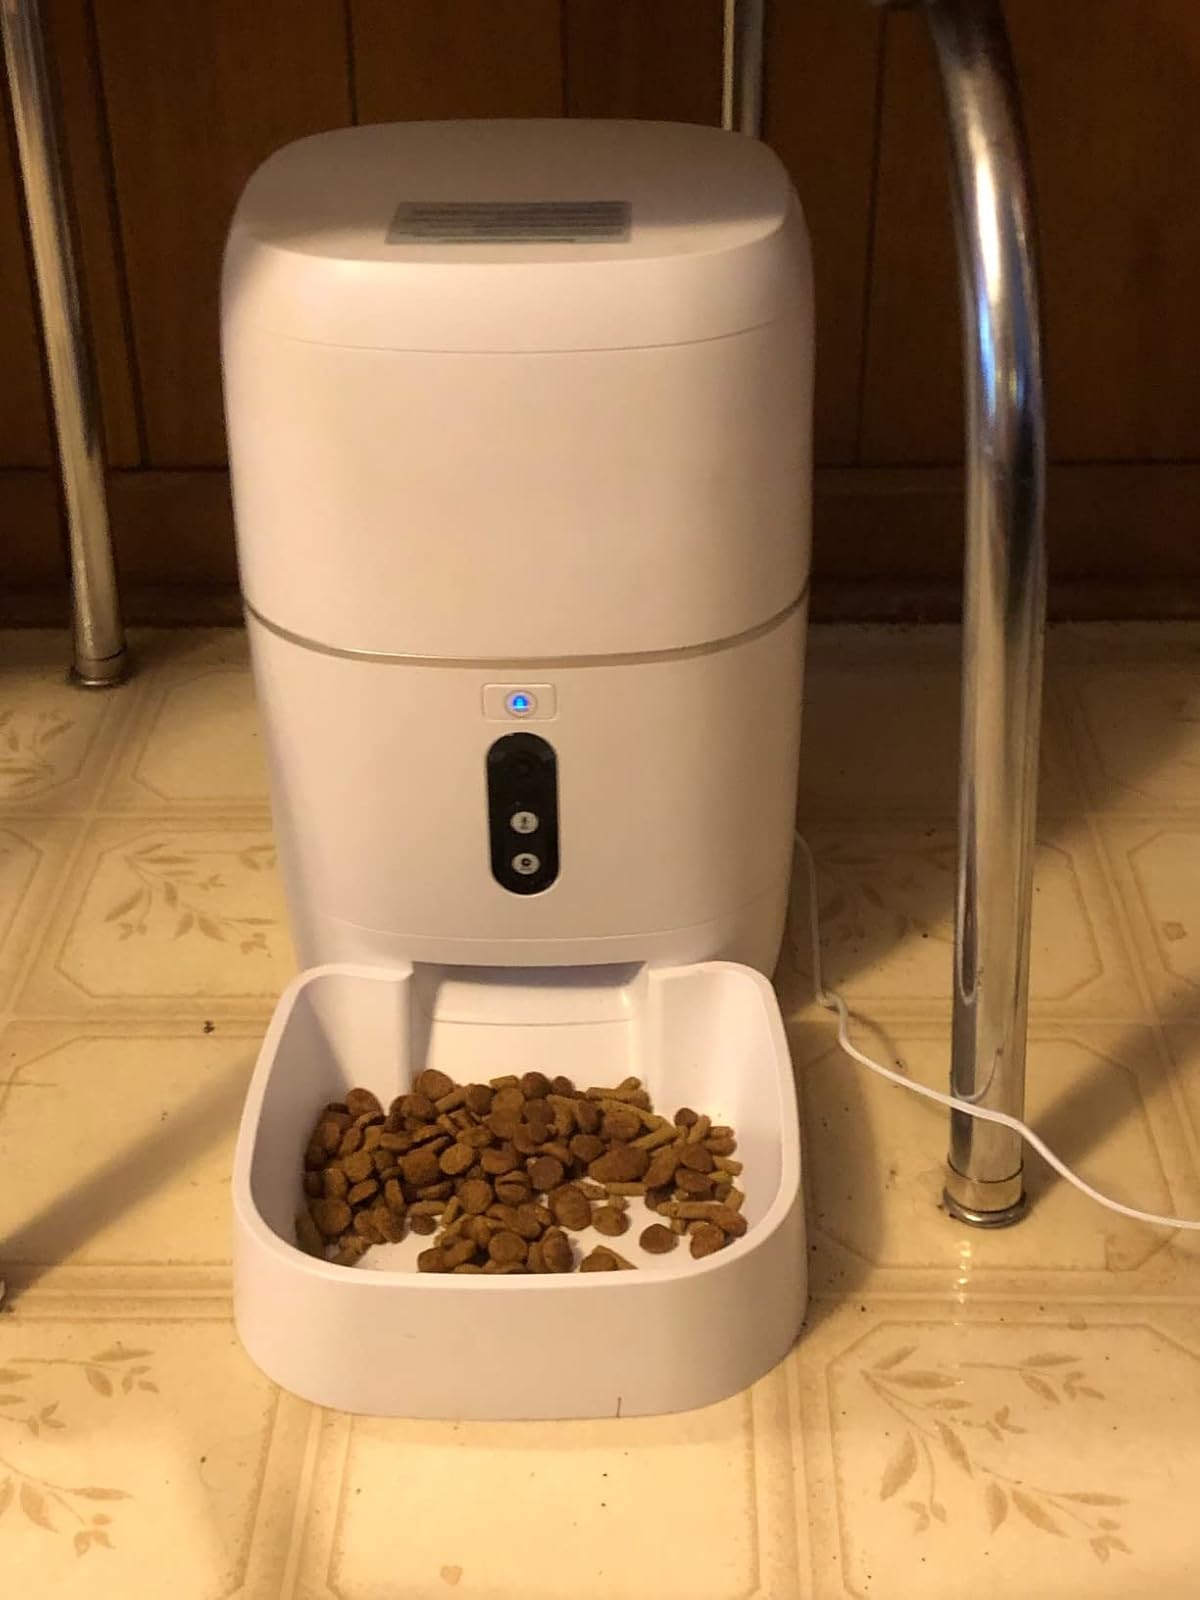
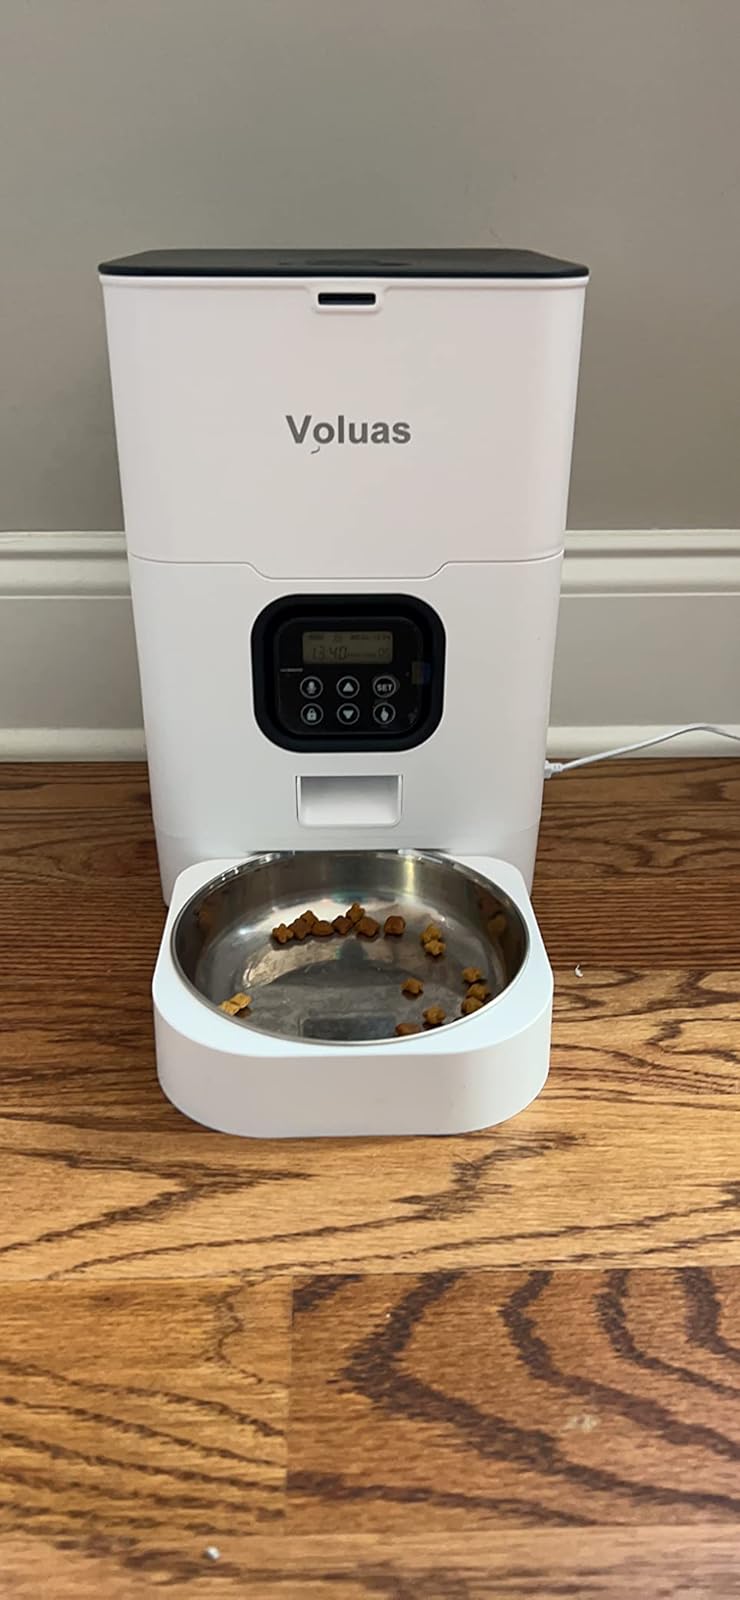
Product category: items_feeder
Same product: no